Penny toy

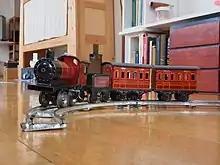
Tin clockwork toy train, German manufacture, c. 1900

Penny toys, also known as tin toys, were made of tin metal with painted surfaces that typically included excellent detail. Most penny toys were manufactured in Germany and were originally sold to wholesalers by the gross for 8 shillings allowing the seller, often street peddlers to sell them for a substantial profit. Typically the toys were miniatures, that is; under 10 cm and often included elements that facilitated movement, adding to their charm. In the United Kingdom, the toys were sold for one Penny, hence the popular name of "penny toys."